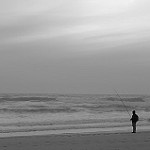
Label: sea